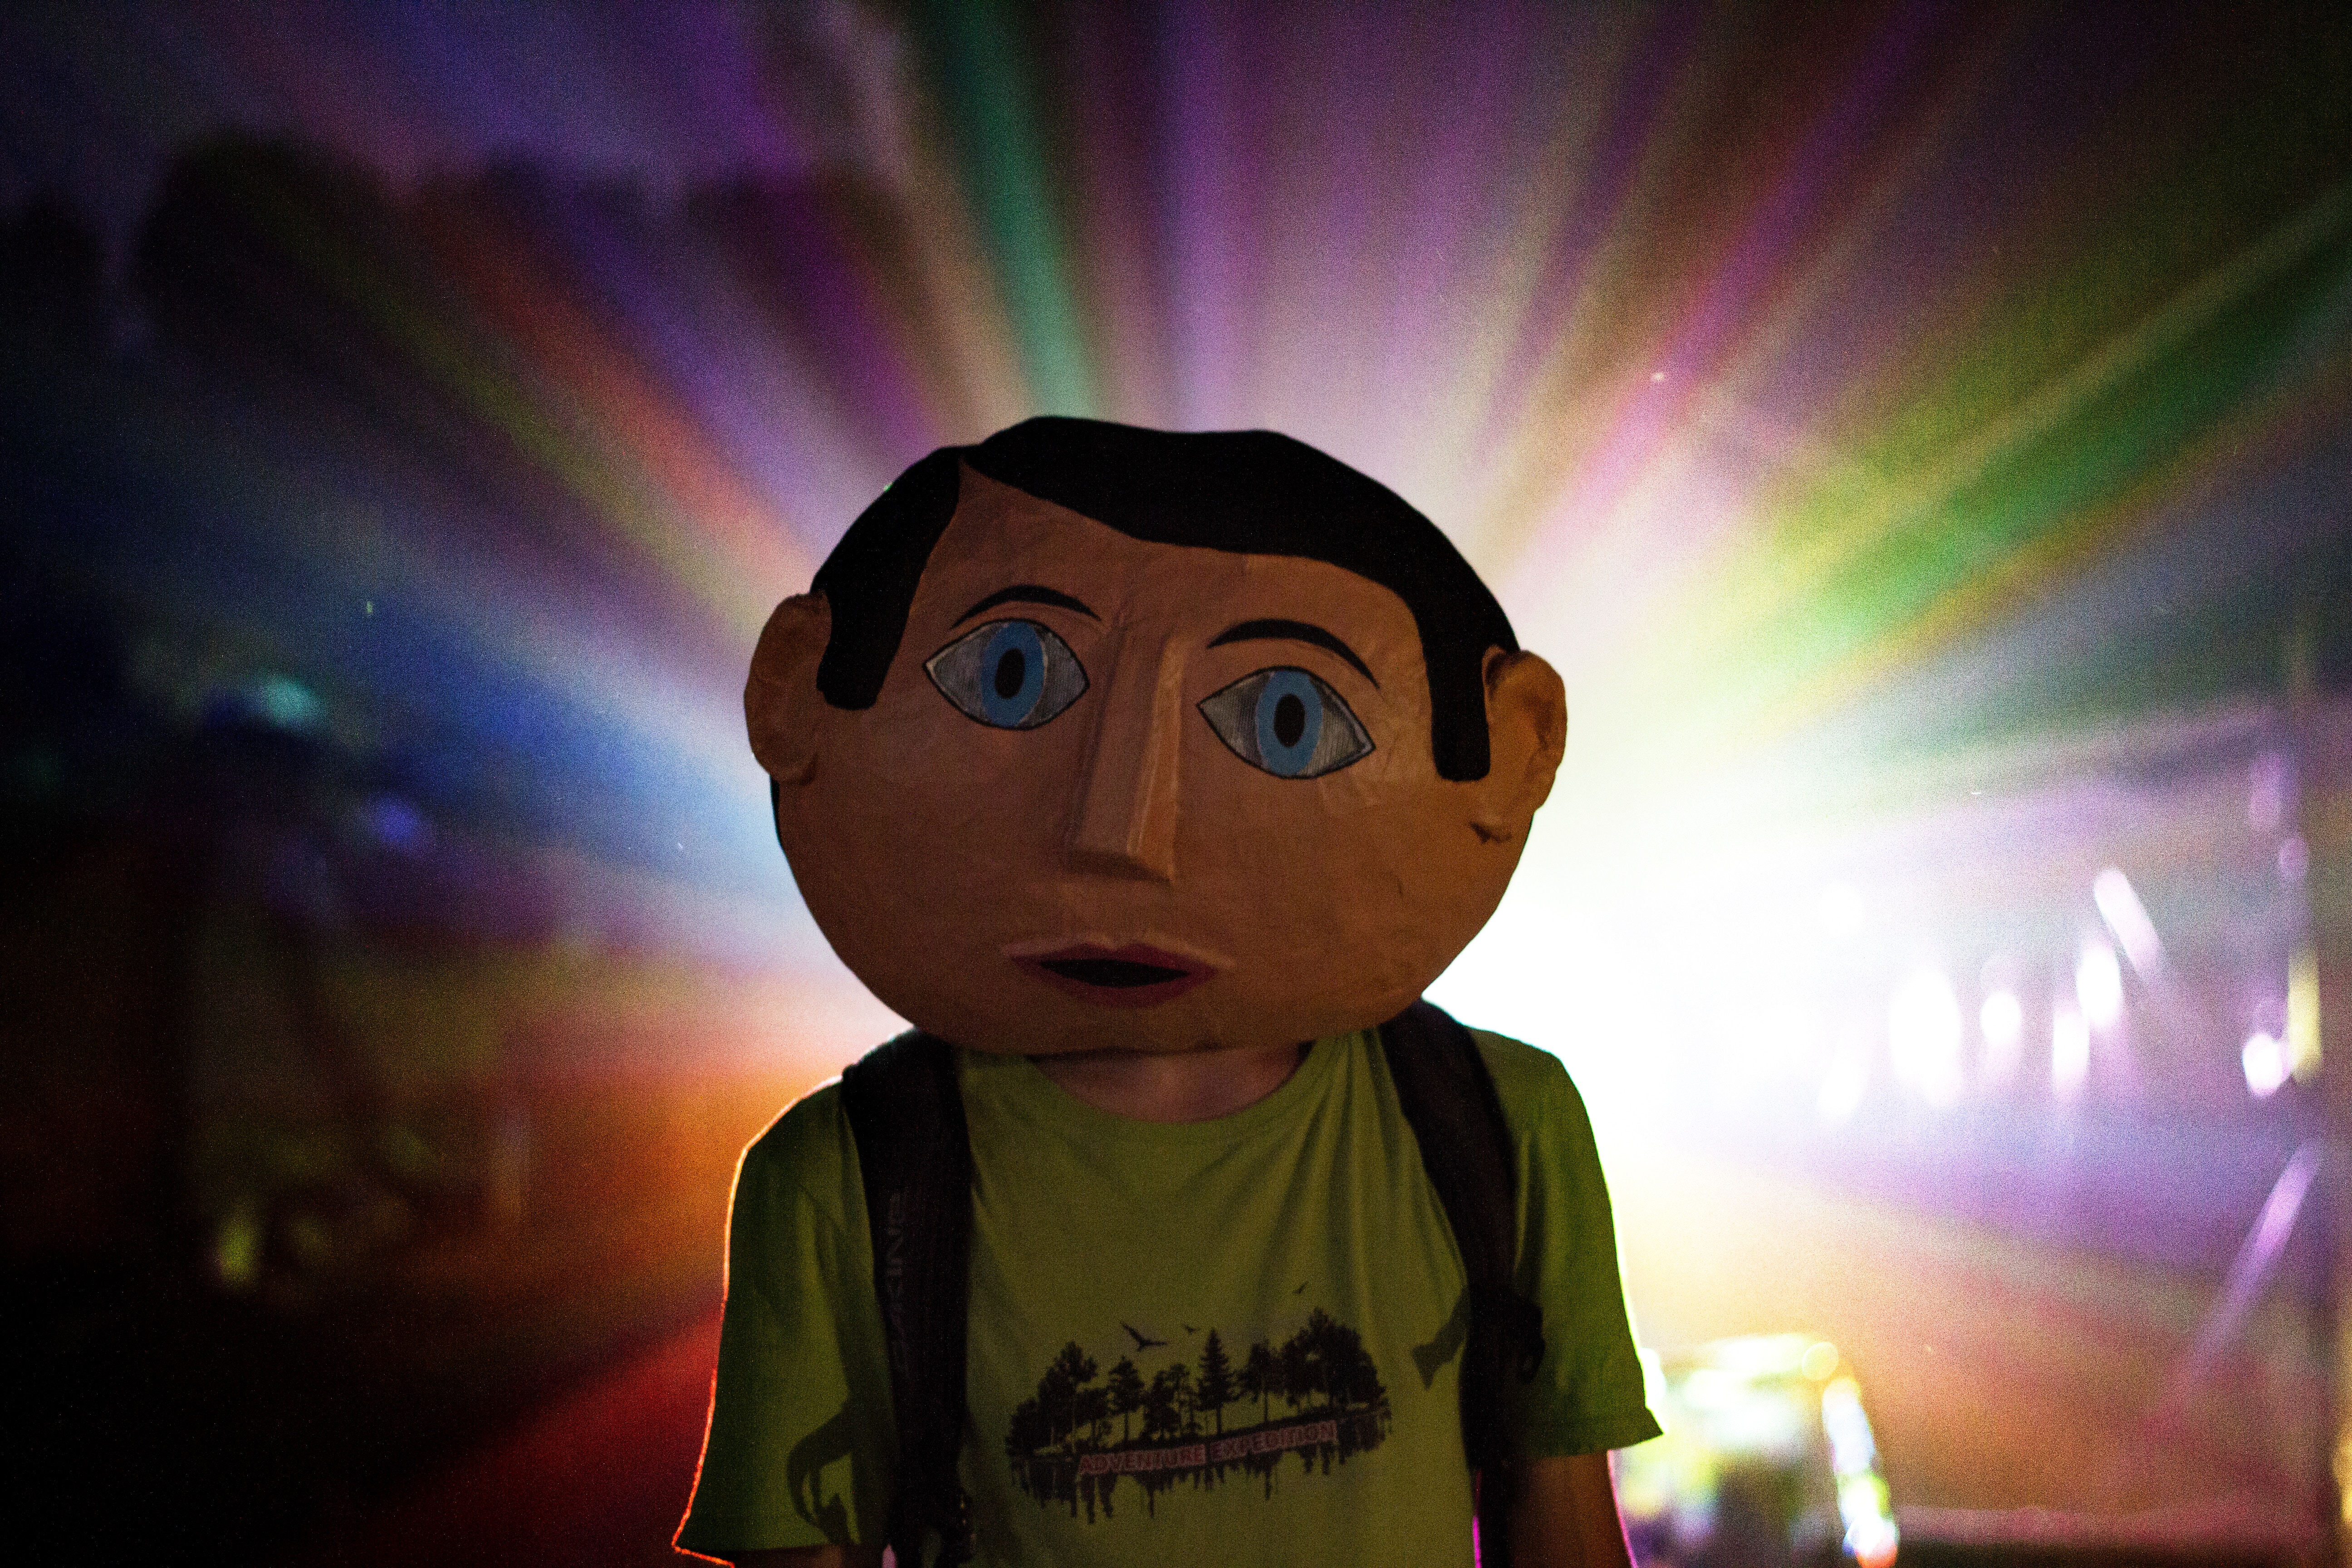
color, darkness, mark, frank, disco, screenshot